Johann August Unzer

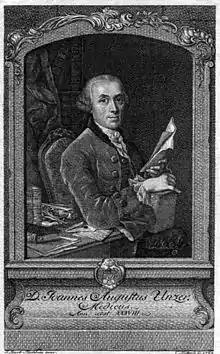
Johann August Unzer

Johann August Unzer was born on April 27, 1727, in Halle an der Saale, to a family of medical practitioners. His brother Johann Christoph Unzer was a physician of royalty, and his father was also a notable physician. At age twelve, he started to pursue his medical degree at the University of Halle, his hometown university. In his years at the university, he started exploring ideas such as emotion, and also ideas regarding the central nervous system. There, Unzer worked under a professor named Georg Ernst Stahl. While still attending university, he defended Stahl's views on animism by publishing one of his first works called "Thoughts on the Influence of the Soul on its Body". In 1748 at the age of twenty one, he received his MD. In 1749, he went on to complete his dissertation entitled "De Nexu Metaphysices cum Medicina generatim" and continued to work into the next year. After he graduated and completed his dissertational work, he went on to practice medicine in Hamburg, Germany while still developing his theories. Around this time, he started to publish on neuro-metaphysical matters in the Hamburg Magazine. He continued to do this until 1759, when he published his own medical journal called "The Physician". In the following years, he published several books and articles ranging from zoology, "The Principles of Physiology", and afferent and efferent reflexes. He died on April 2, 1799, in Altona, Germany where he was living at the time.